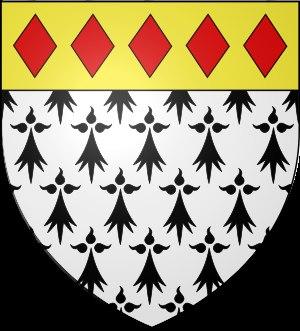
Le château de L'Escoublère, ou Écoublère, est un château Renaissance du XVIᵉ siècle situé à Daon en Mayenne, à 2 km au nord-est du bourg.